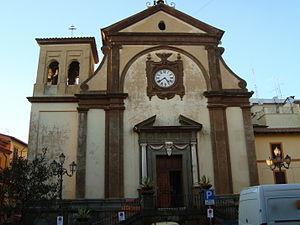
Zagarolo est une commune de la ville métropolitaine de Rome Capitale dans le Latium en Italie.